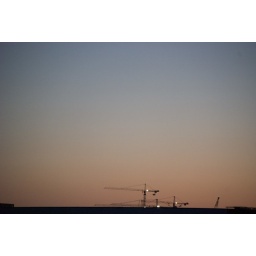
Cranes against an orange sky backdrop